Royer–Nicodemus House and Farm

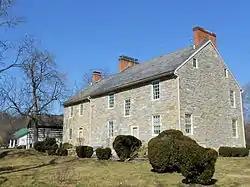

The Royer–Nicodemus House and Farm, also known as the Renfrew Museum and Park, is an historic, American home and farm that is located in Waynesboro in Franklin County, Pennsylvania.